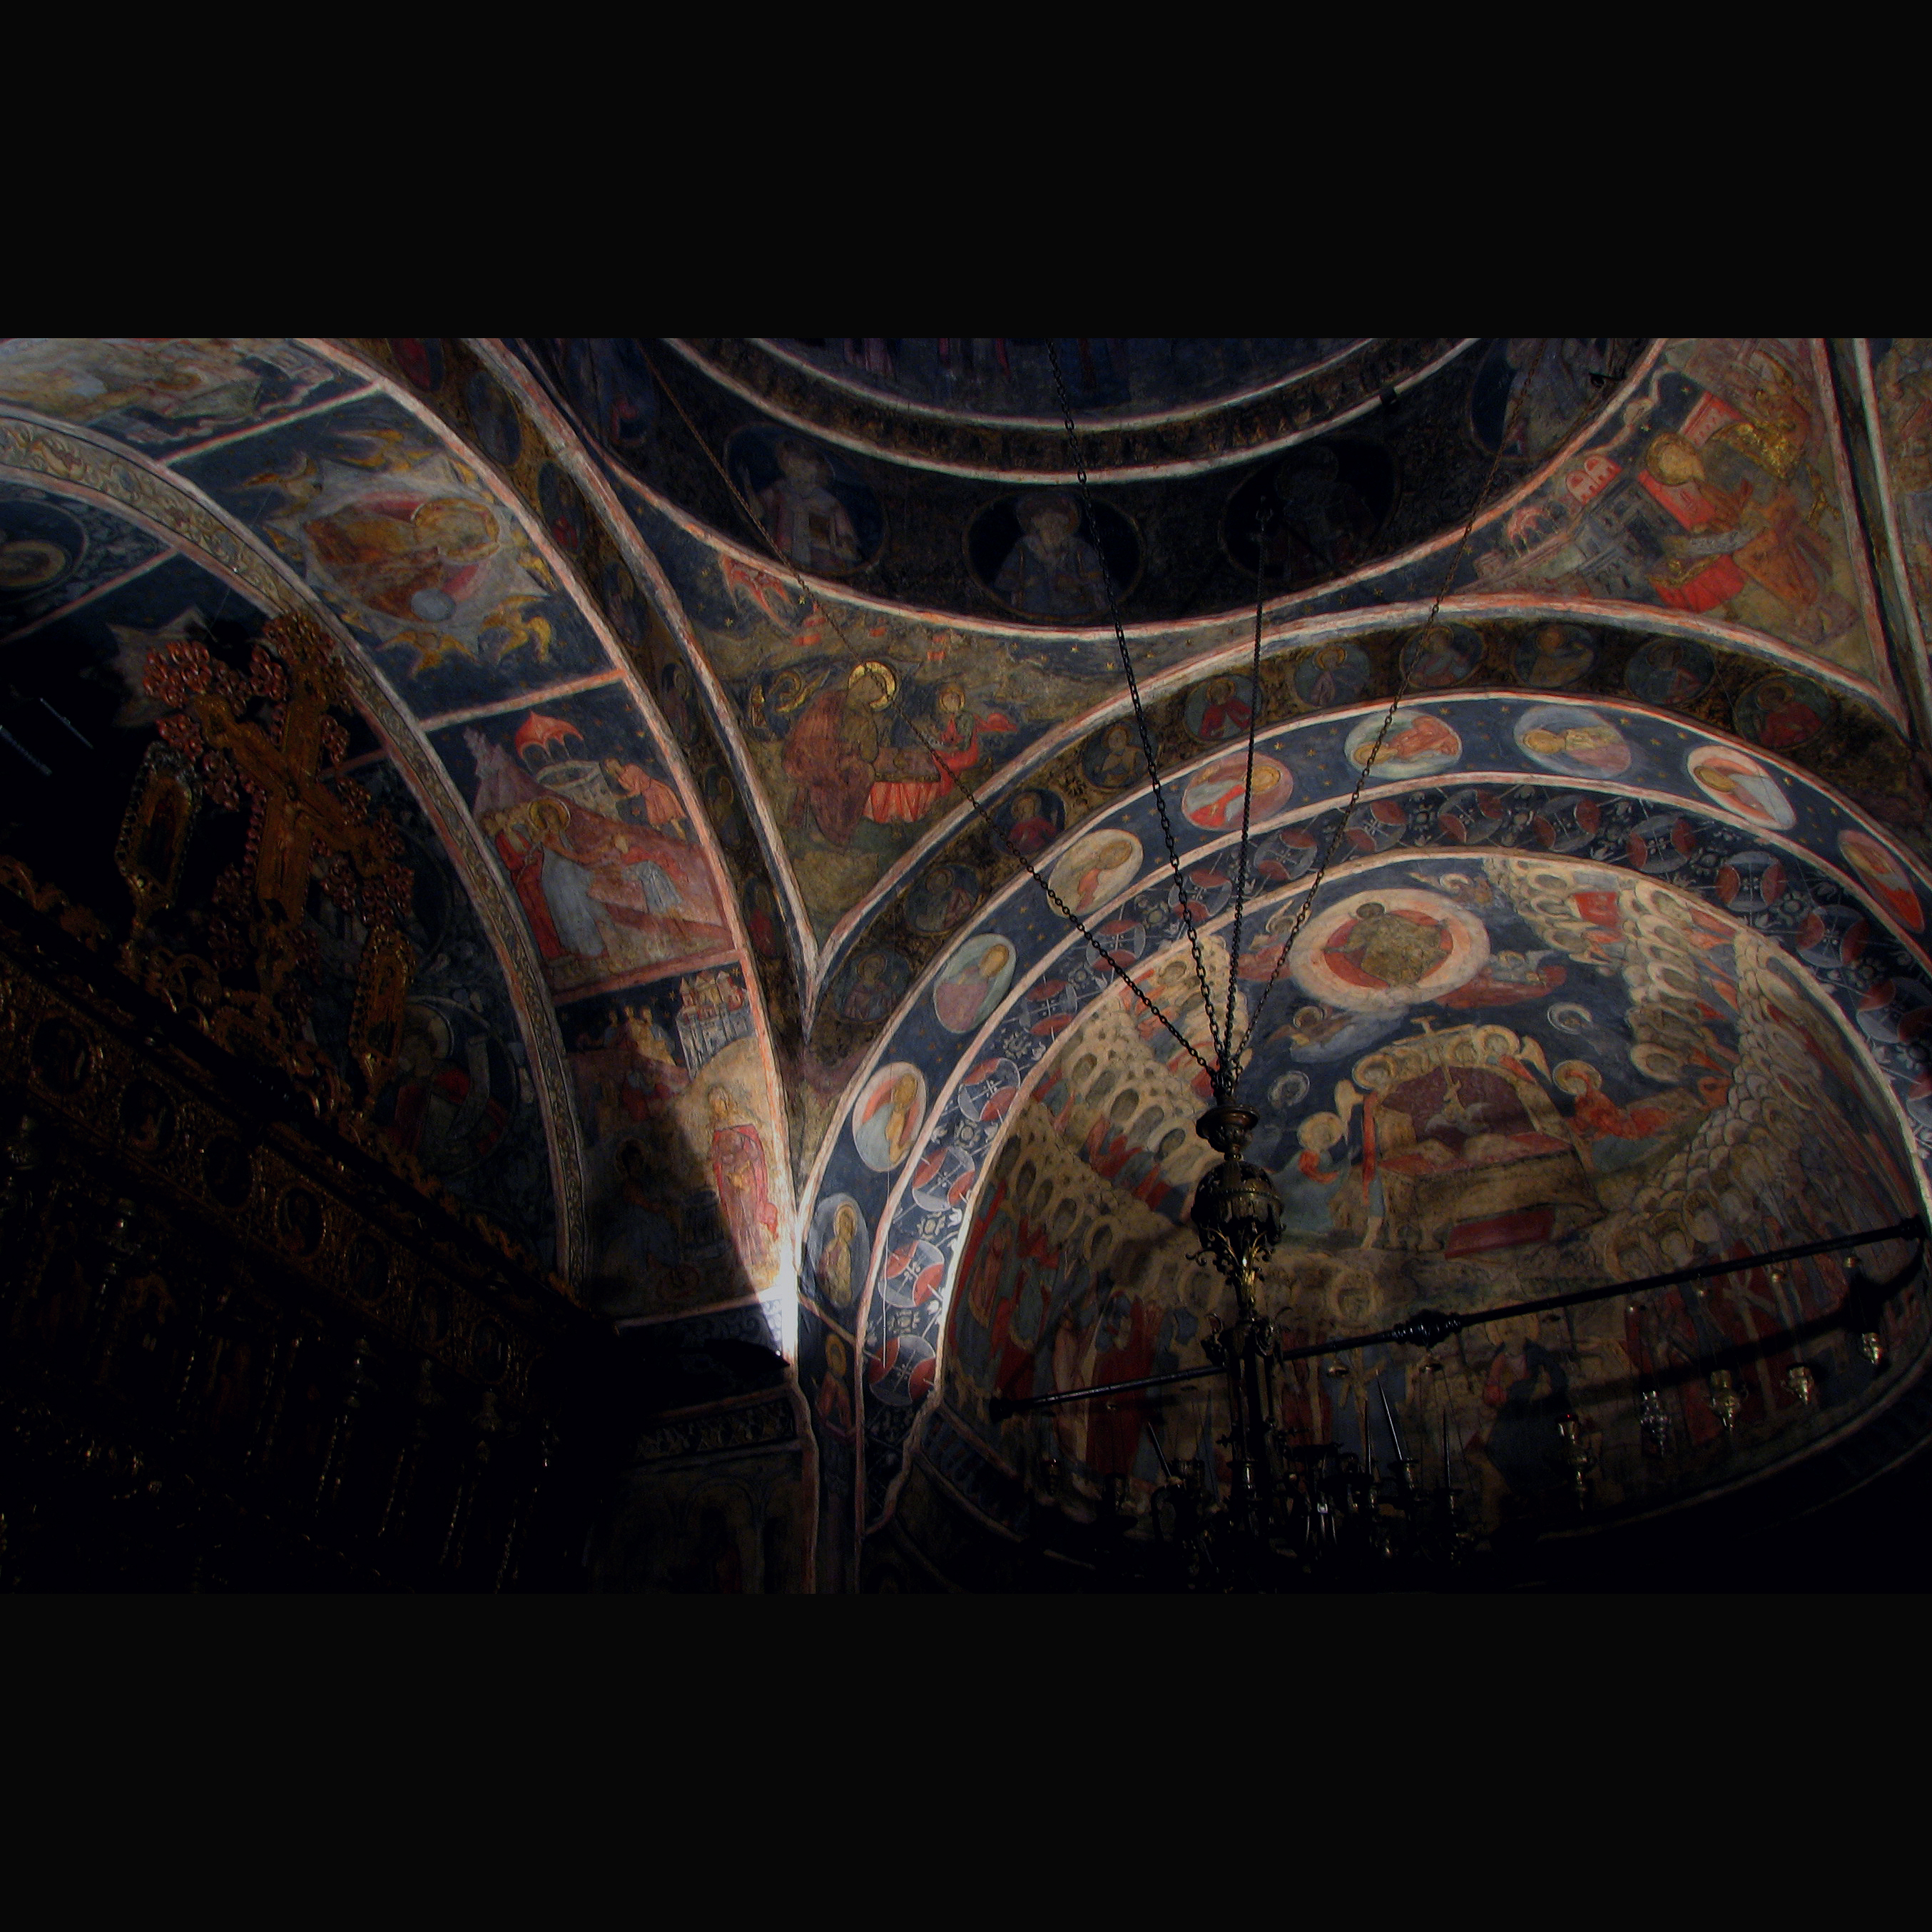
architecture, photography, building, photo, europe, arch, religion, church, christian, circle, photos, religious, art, cool image, de, monastery, symmetry, churches, fotografie, christianity, romana, arc, orthodox, eastern, dome, shape, romania, bucharest, convent, bor, biserica, arhitectura, orthodoxy, romanian, ortodoxa, ortodox, manastirea, manastire, ortodoxia, ortodoxie, cretinism, cretin, ecclesiastical, bisericeasc, cladire, edificiu, bucuresti, centrulvechi, lipscani, stavro, stavropoleos, brancovenesc, 1724, modern art, ancient history